Skopska Crna Gora

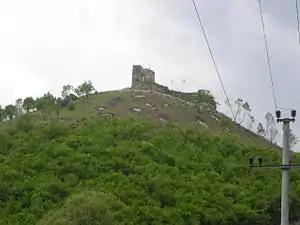
Pogragja Castle (Gjilan), in the northernmost point of the Skopska Crna Gora region

Skopska Crna Gora extends from the Kaçanik Gorge to the west - to and the Gorge of Končulj in the east. In the north, it stretches from Binačka Morava to Aračinovo in the south. The relief structure is fragmented due to the rivers of the region which descend from high points and carry eroded material. Additionally, the geological composition of the region is complicated as there are new sediments in the west, Mesozoic layers in the middle and old Palaeozoic layers in the east. The most important rivers are Letnica, Golemareka, Karadak, Pasjani, Lashtica, and Llapushnica. 31% of the region consists of arable land, whereas 11% consists of pastures and meadows. Due to the lack of nutrition available, the keeping of livestock is limited. Skopska Crna Gora consists of high mountain peaks ranging from 700–1,650m. The mountains covers around and consist of around 50,000 inhabitants, with a density of about 120 per km.